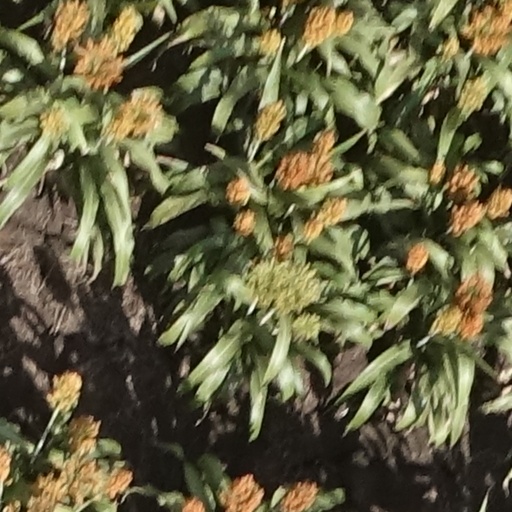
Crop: sorghum